Plain Farm House

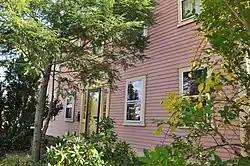

The Plain Farm House is an historic house in Providence, Rhode Island. It is a -story wood-frame structure, five bays wide, with a central entry flanked by sidelight windows and topped by a semi-elliptical fan. The house was probably built in the early 19th century, based on its Federal styling, and on the opening of the nearby Norwick Pike (now Plainfield Street, Rhode Island Route 14) in 1803. At the time of its construction the area was part of Johnston, and was annexed to Providence in 1898. Once the main house of a large farm, it is now surrounded by residential development.